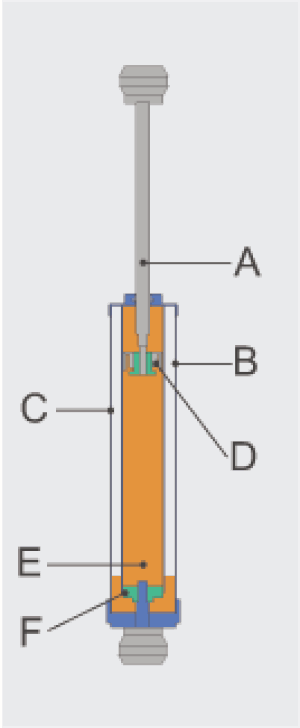
Un amortisseur est un système mécanique destiné à affaiblir la violence d’un choc, l’amplitude des oscillations d'un objet en amortissant ses vibrations, généralement par dissipation d'énergie. De nombreux principes physiques peuvent être utilisés pour absorber l’énergie cinétique de l’objet en mouvement : pertes de charge d'un fluide, frottement, comportement hystérétique, etc. Cette énergie est souvent transformée en chaleur.